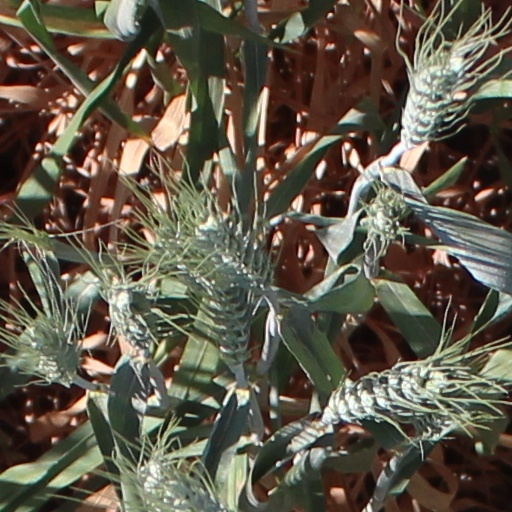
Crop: wheat